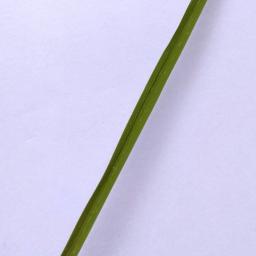
Label: Rice___Healthy